Mogadischu (film)

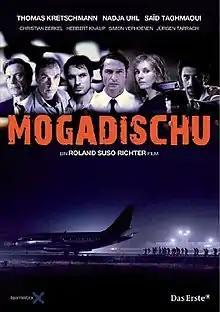
Promotional poster

Mogadischu is a 2008 German made-for-TV thriller film chronicling the events surrounding the hijacking of Lufthansa Flight 181 by the Popular Front for the Liberation of Palestine in 1977. Directed by Roland Suso Richter, it was first shown on public broadcasting channel Das Erste on 30 November 2008.